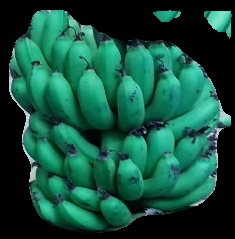
Variety: pachbale
Grade: grade2